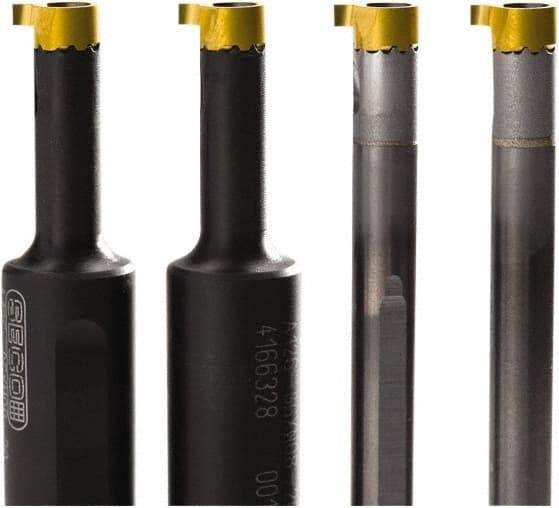
Seco - 11mm Min Bore Diam, 96mm OAL, 16mm Shank Diam, A-SGXN Indexable Boring Bar - 21mm Max Bore Depth, LCEX 1105.. Insert, Screw Holding Method
Item #: 57009722 Brand: Seco Model #: 00268 Exact Tooling IR#: 04 Product Specifications Toolholder Style A-SGXN Series Mini Shaft Minimum Bore Diameter (mm) 11.00 Minimum Bore Diameter (Decimal Inch) 0.4331 Hand of Holder Right Hand Maximum Bore Depth (mm) 21.00 Maximum Bore Depth (Decimal Inch) 0.8268 Overall Length (mm) 96.00 Overall Length (Decimal Inch) 3.7795 Shank Diameter (mm) 16.00 Shank Diameter (Decimal Inch) 0.6299 Insert Compatibility LCEX 1105.. Through Coolant Yes Multi-Use Tool No Insert Holding Method Screw Lead Angle 0 Center to Cutting Edge (mm) 6.70 Center to Cutting Edge (Decimal Inch) 0.2638 Insert Thickness (Decimal Inch) 0.1555; 0.1575; 0.1634; 0.1673 Complete Insert Compatibility LCEX 11; LCEX 110501-0200L; LCEX 110501-0200R; LCEX 110502-0150L; LCEX 110502-0150R; LCEX 110502-0250L-R47; LCEX 110502-0250R-L47; LCEX 110502-0270L-L30; LCEX 110502-0270L-R18; LCEX 110502-0270R-L18; LCEX 110502-0270R-R30; LCEX 110502-0350L-N45 Toolholder Material Steel
Brand: Seco
Category: Hardware > Tools > Lathes